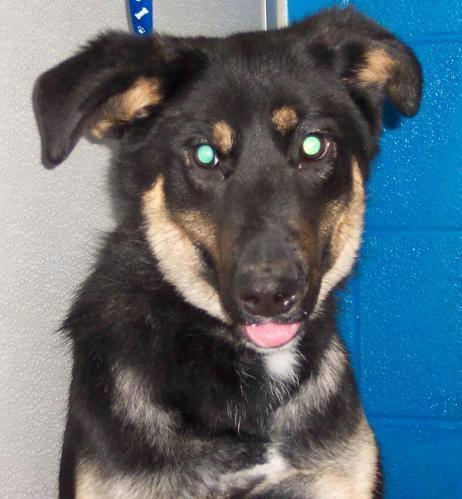
dog